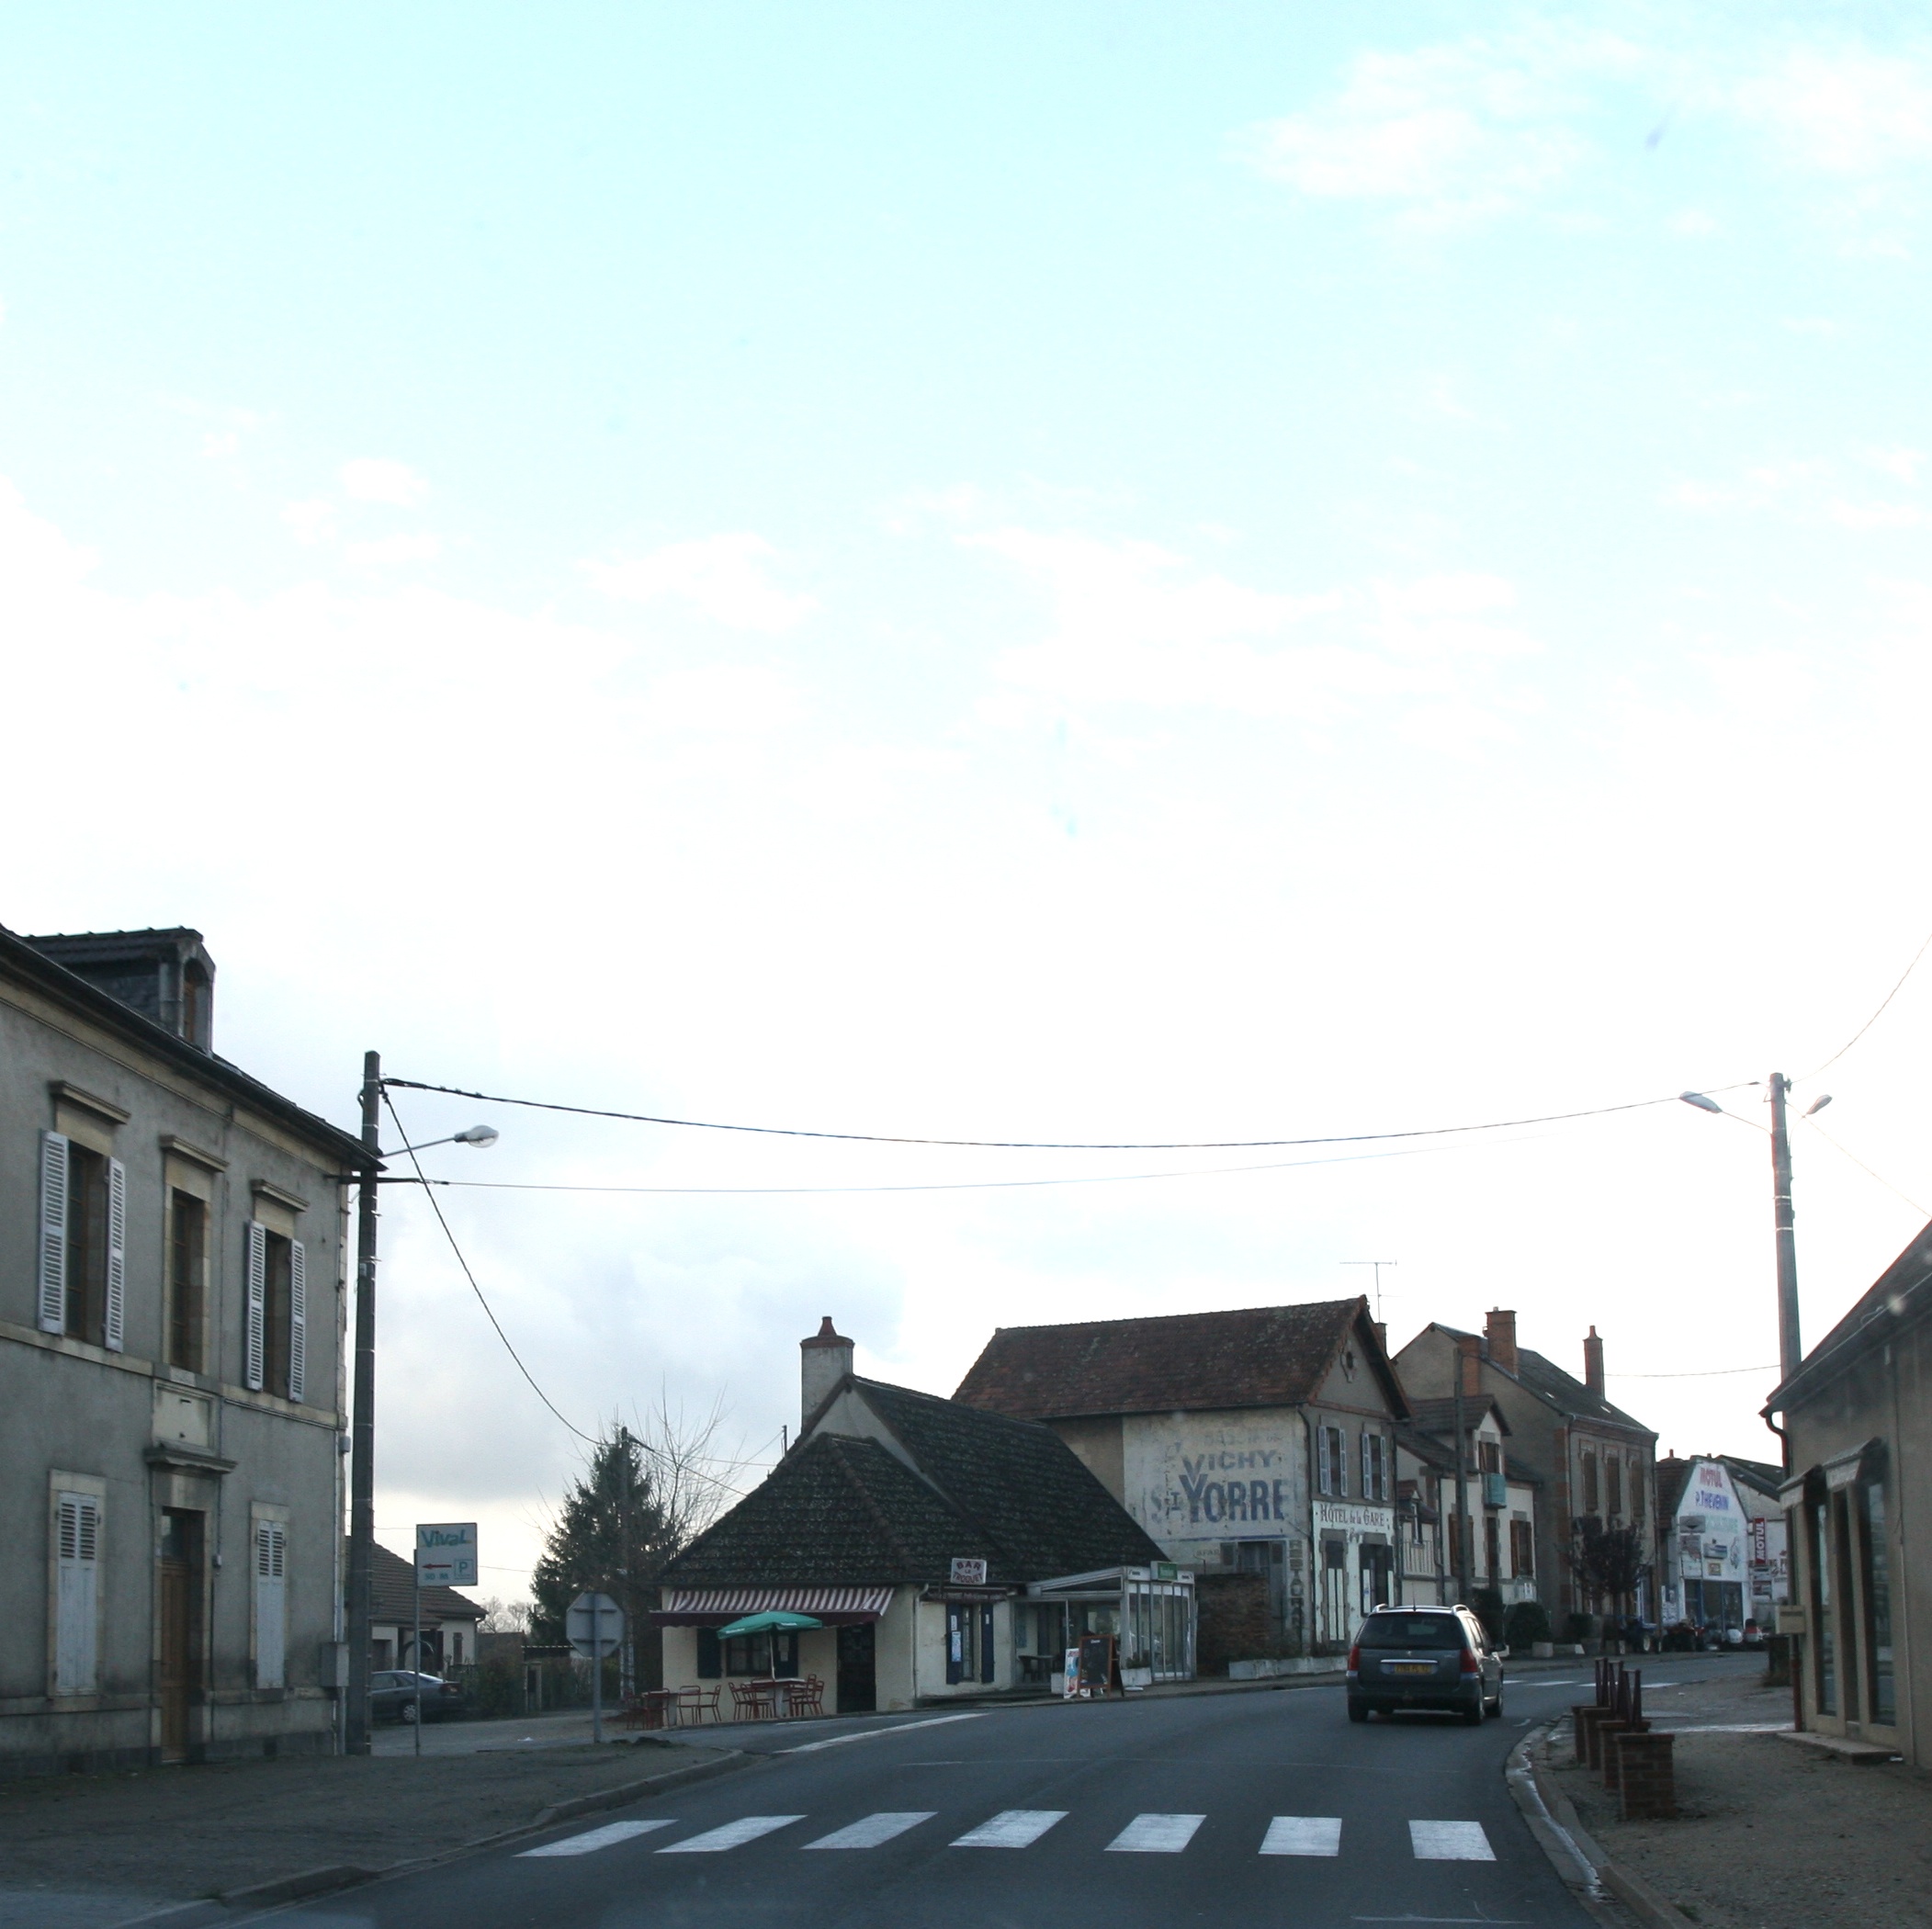
road, town, village, france, suburb, plaza, property, route, vichystyorre, neighbourhood, residential area, human settlement